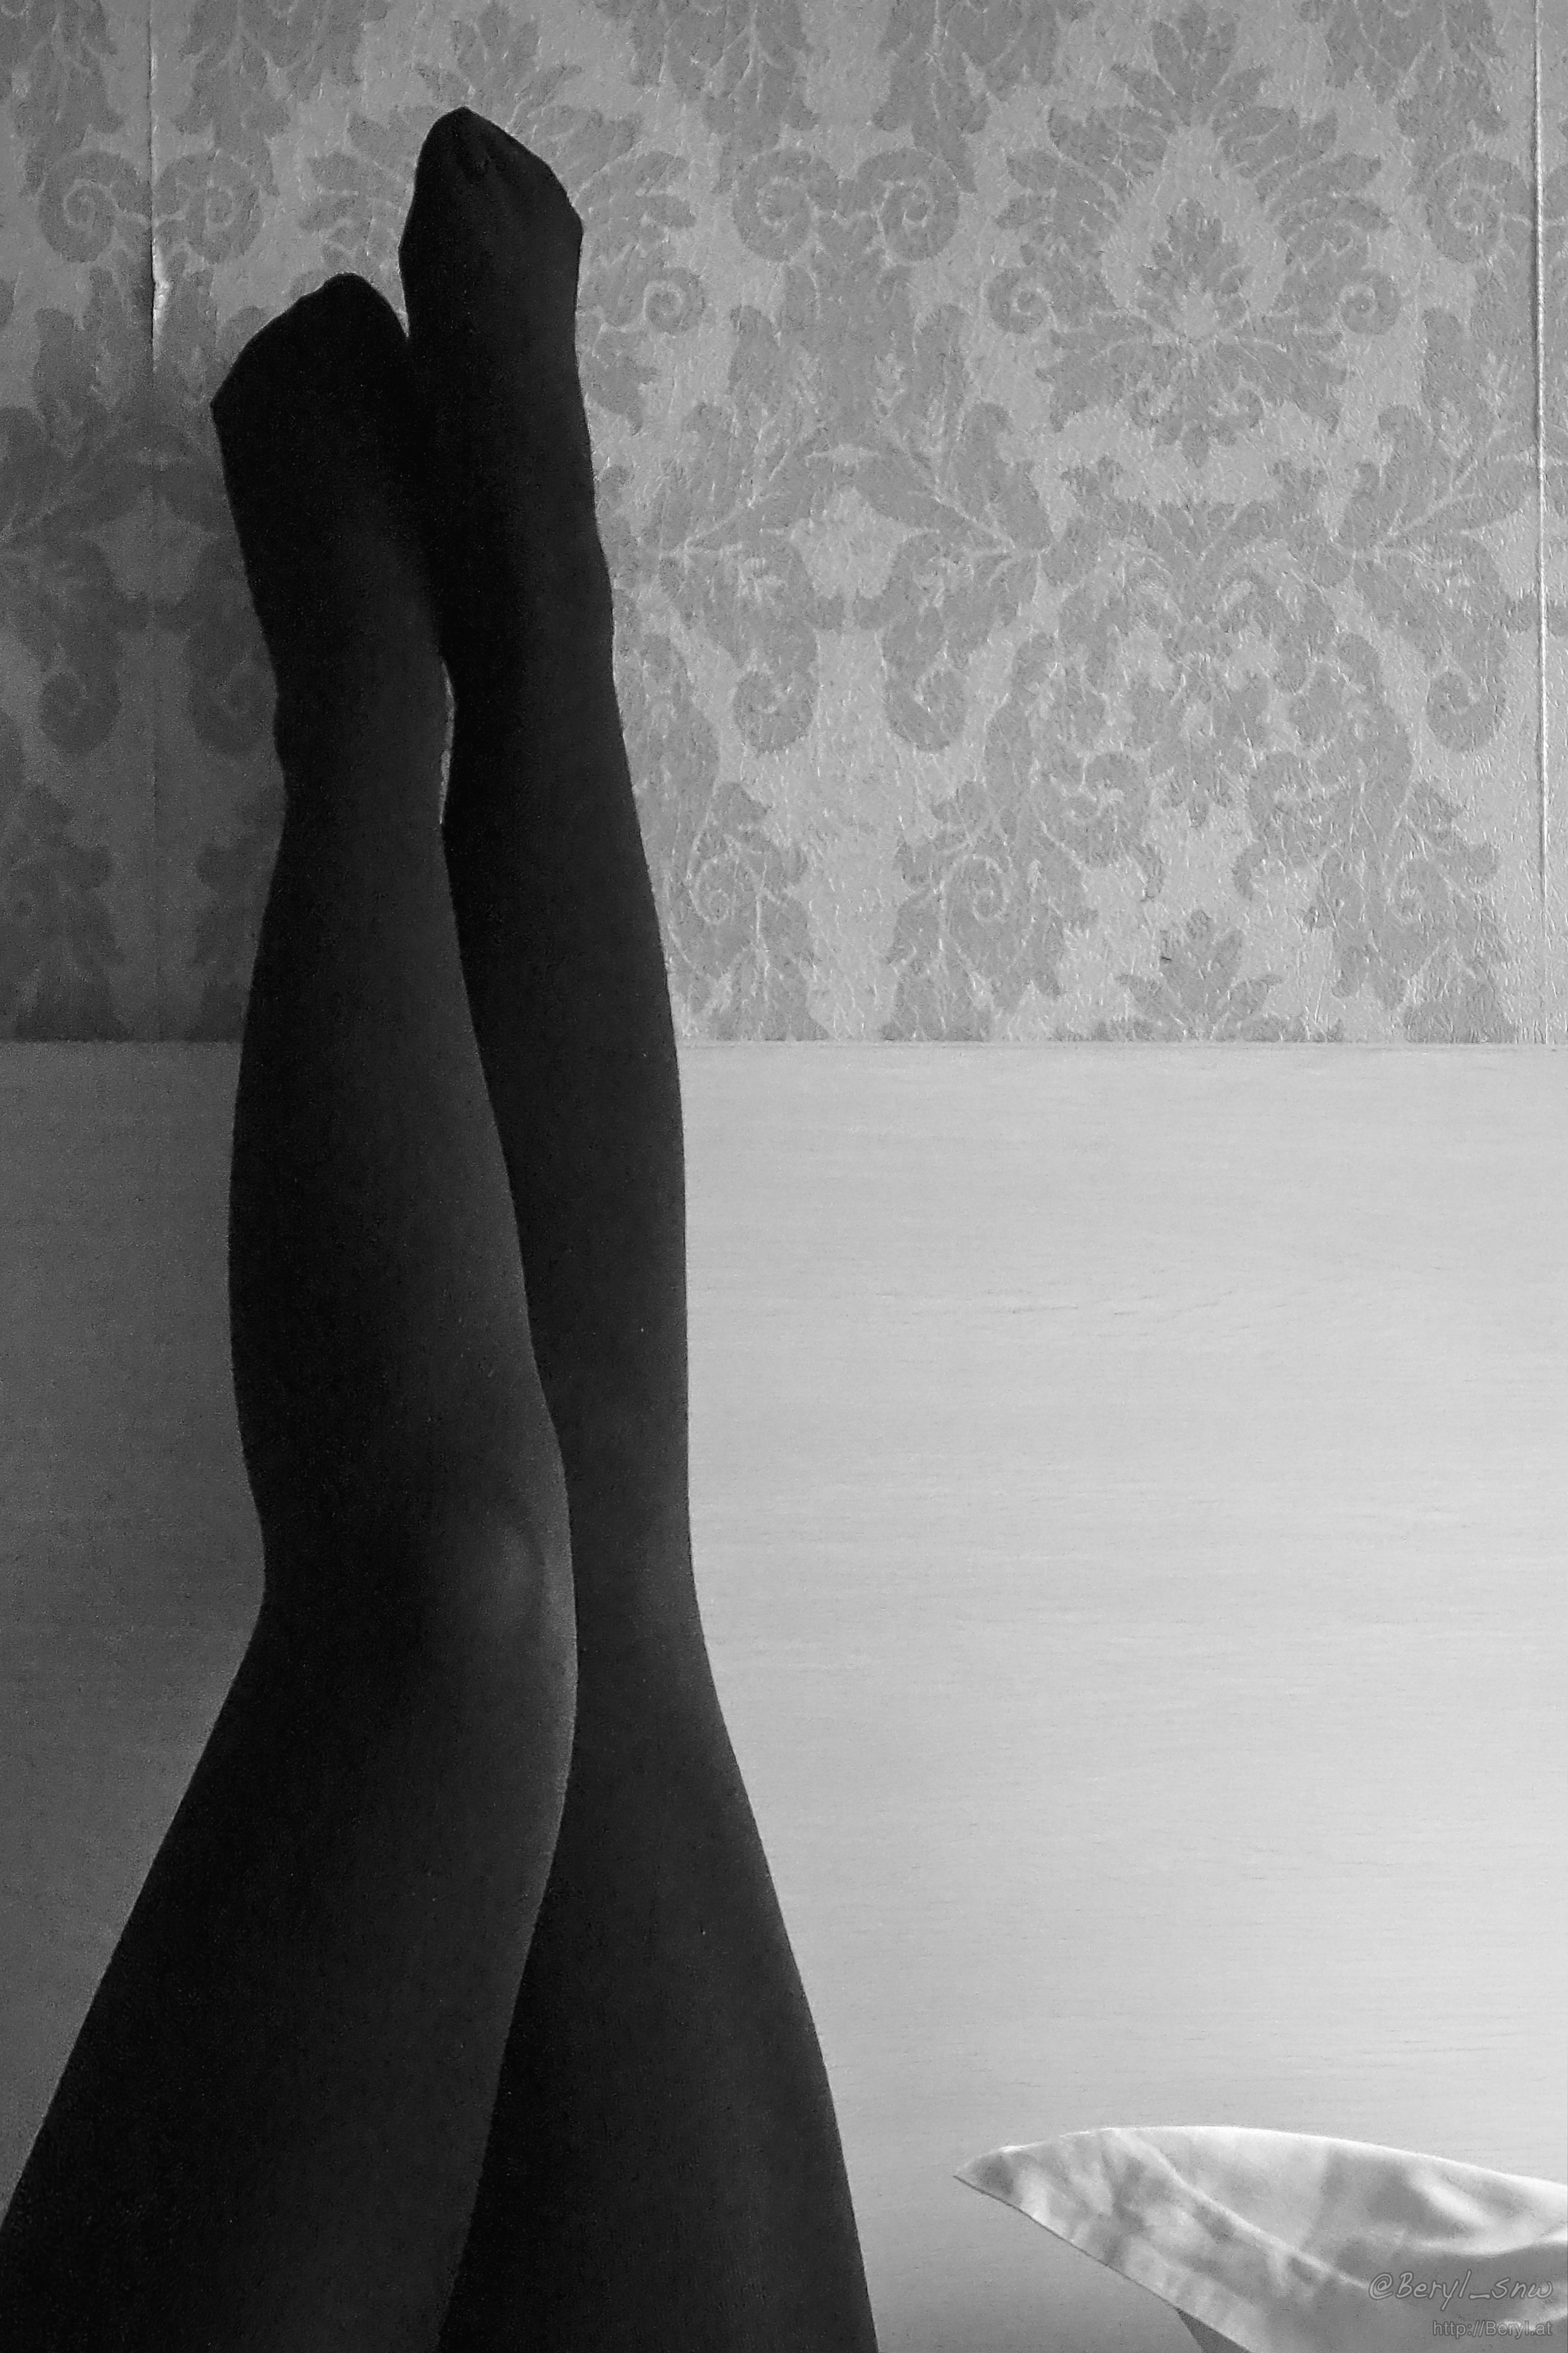
hand, black and white, girl, white, photography, feet, wall, leg, model, finger, sitting, indoor, rough, black, room, monochrome, arm, human body, blackandwhite, dress, hotel, legs, footwear, beauty, sony, nikkor, noise, pantyhose, schoolgirl, fetish, opaque, highiso, lensswap, nex6, ai, 2885, twisting, naturallighting, sense, monochrome photography, human positions, art model